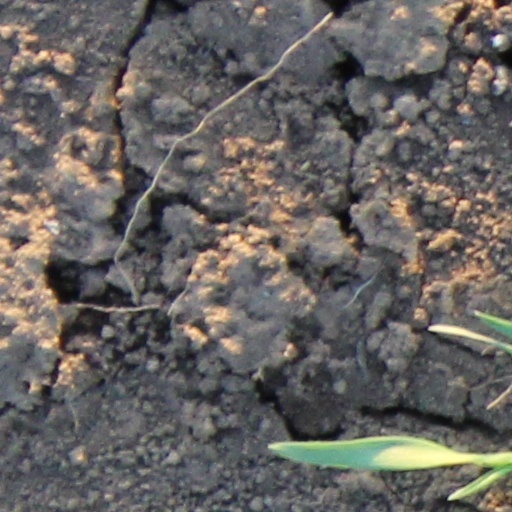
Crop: wheat